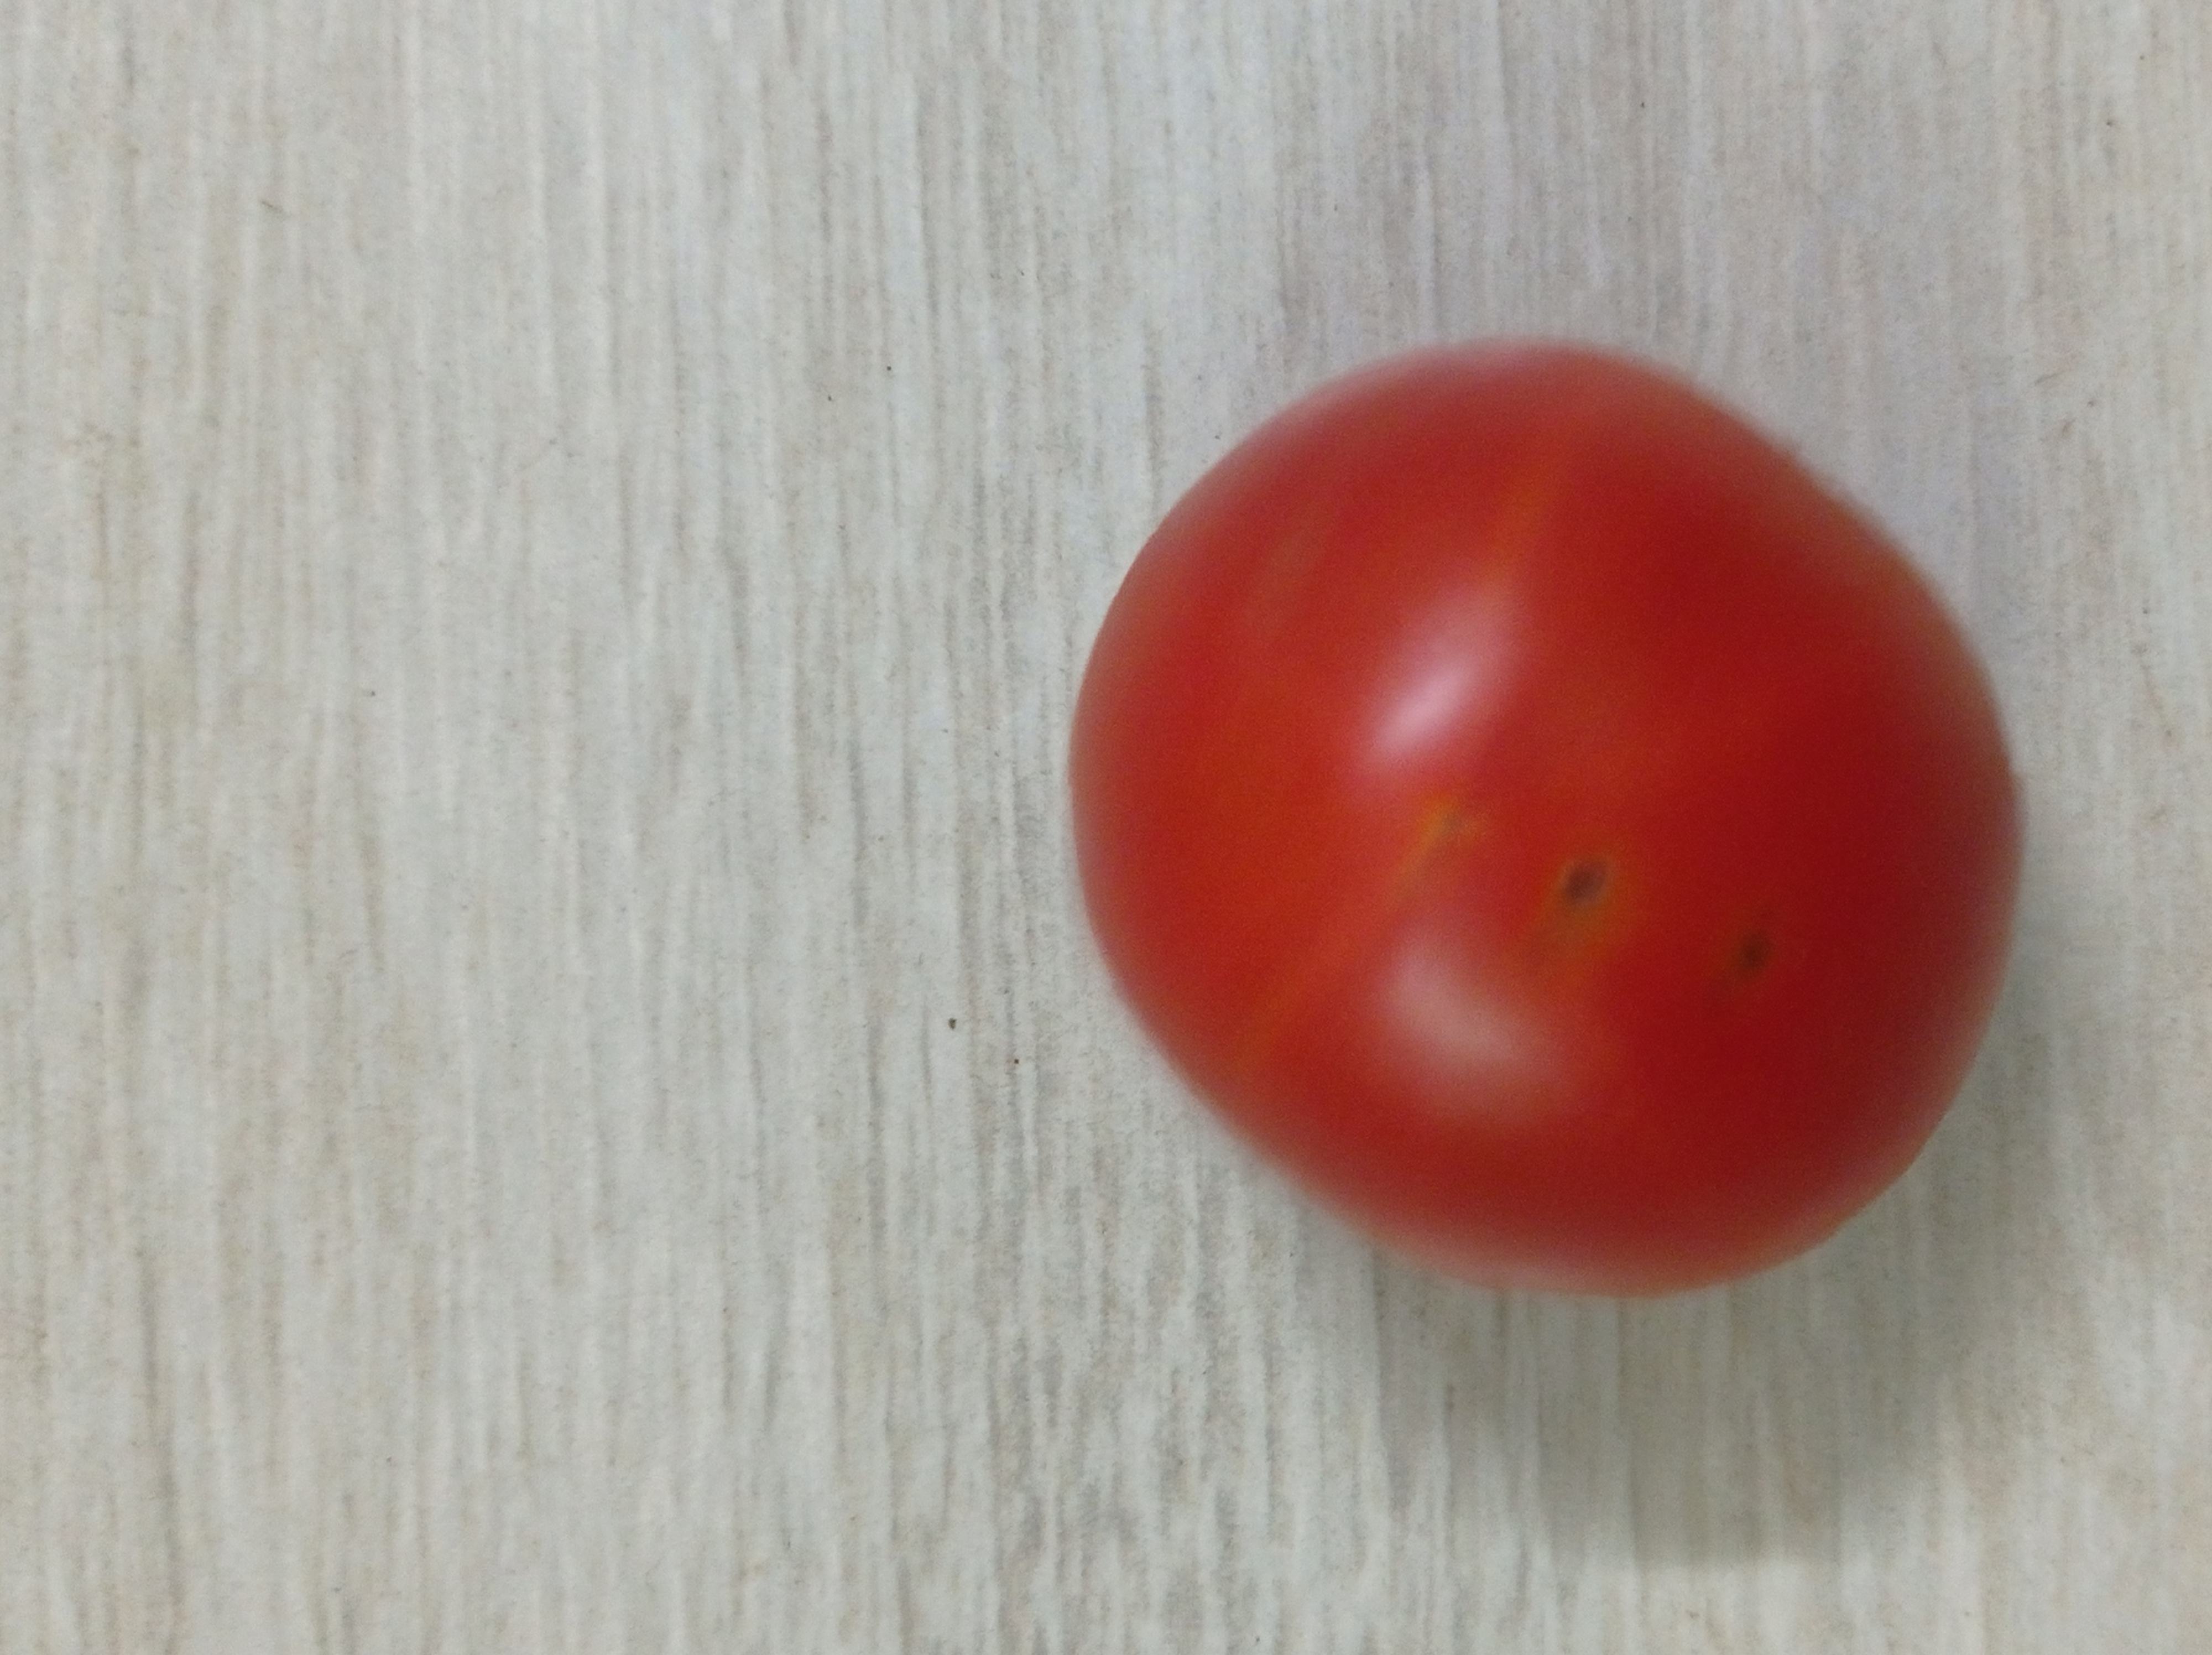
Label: Fresh